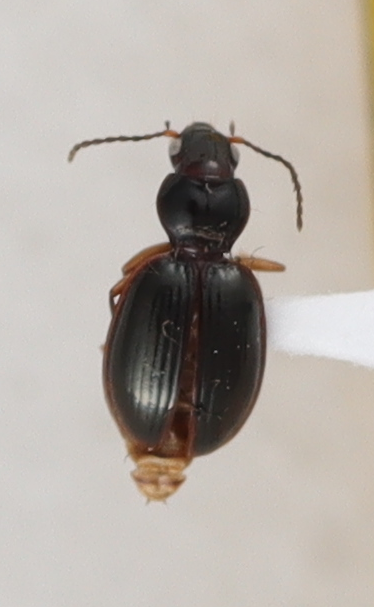
Scientific name: Mecyclothorax konanus
Plot: 14
Trap: S
Collected: 20240424